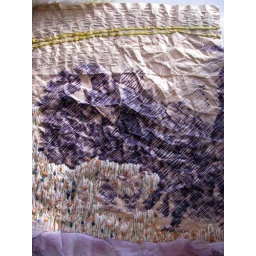
before machine stitching the buff. Found this piece in a drawer that I started several years back.